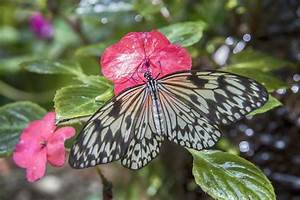
Label: farfalla